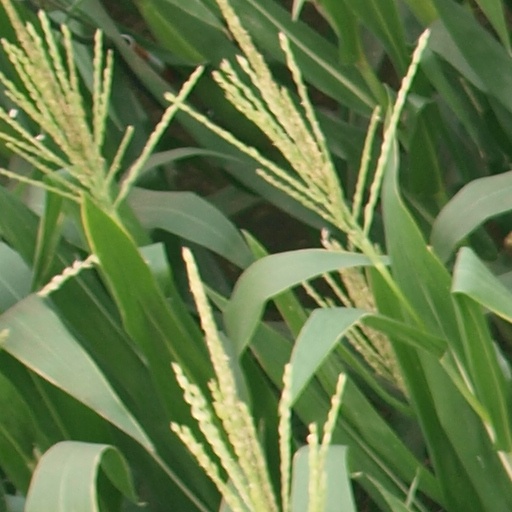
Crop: maize; corn